Mandi Hannula

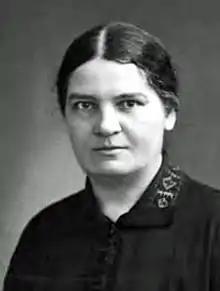
Mandi Hannula

Amanda (Mandi) Hannula (25 March 1880, in Huittinen – 9 January 1952) was a Finnish schoolteacher and politician. She was a member of the Parliament of Finland from 1919 to 1930 and again from 1936 to 1945, representing the National Progressive Party. She also contributed to the family magazine "Kotiliesi".